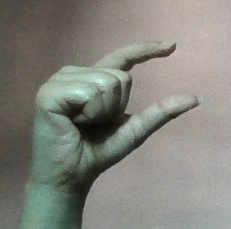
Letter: dal